SMS Kaiser Franz Joseph I

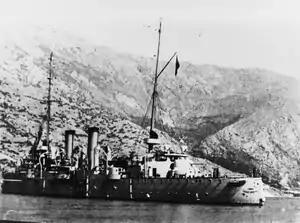

The assassination of Archduke Franz Ferdinand on 28 June 1914 in Sarajevo triggered a chain of events which led to the July Crisis and Austria-Hungary's subsequent declaration of war on Serbia on 28 July. Events unfolded rapidly in the ensuing days. On 30 July 1914 Russia declared full mobilization in response to Austria-Hungary's declaration of war on Serbia. Austria-Hungary declared full mobilization the next day. On 1 August both Germany and France ordered full mobilization and Germany declared war on Russia in support of Austria-Hungary. While relations between Austria-Hungary and Italy had improved greatly in the two years following the 1912 renewal of the Triple Alliance, increased Austro-Hungarian naval spending, political disputes over influence in Albania, and Italian concerns over the potential annexation of land in the Kingdom of Montenegro caused the relationship between the two allies to falter in the months leading up to the war. Italy declared neutrality on 1 August, citing Austria-Hungary's declaration of war on Serbia as an act of aggression, which was not covered under the Triple Alliance.